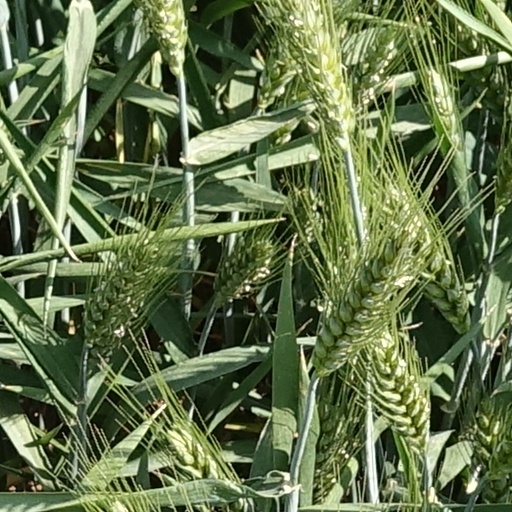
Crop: wheat